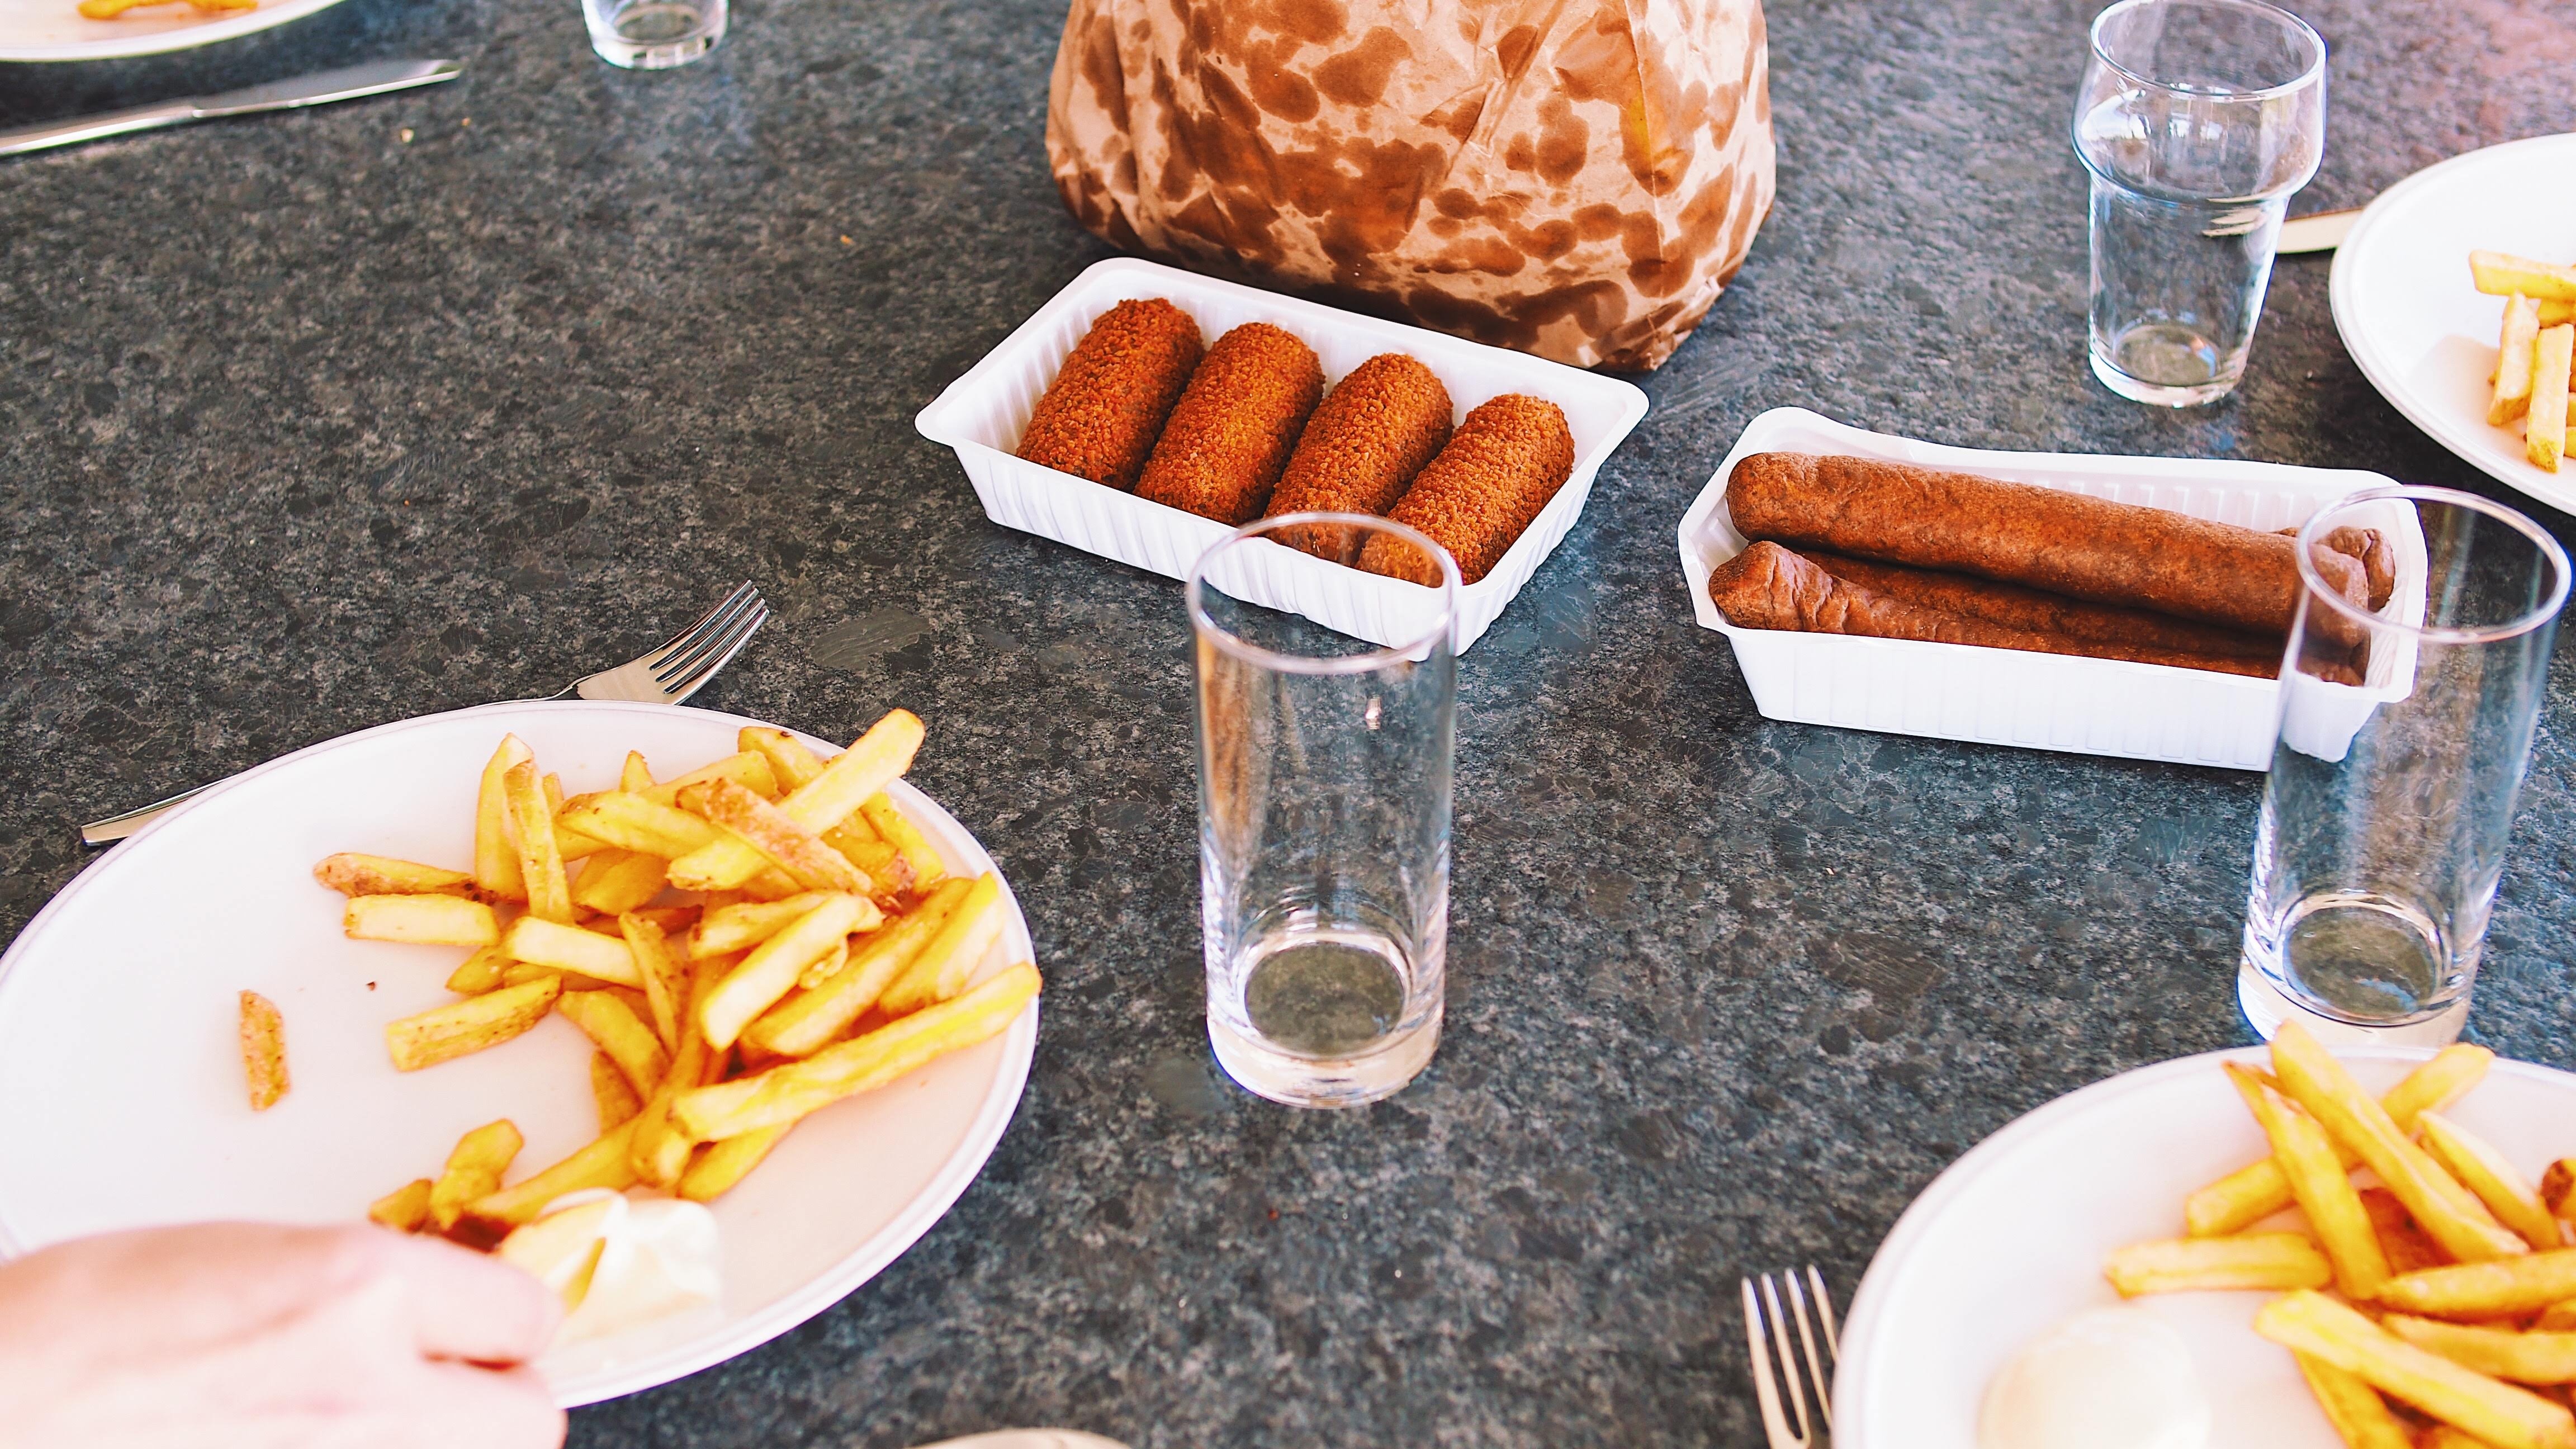
dish, food, cuisine, junk food, meal, fast food, ingredient, brunch, french fries, breakfast, currywurst, kids meal, fried food, full breakfast, side dish, fish and chips, vegetarian food, produce, meat, american food, finger food, British cuisine, Frikandel, german food, canadian cuisine, steak frites